Buzbury Rings

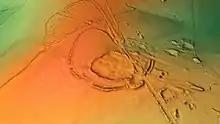
3D view of the digital terrain model

As a result of geophysical and lidar surveys of 2006, it is thought that the site's earliest remains are of a Neolithic causewayed enclosure, and that the site continued in use from that time into the later periods.